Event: Ecuador Earthquake
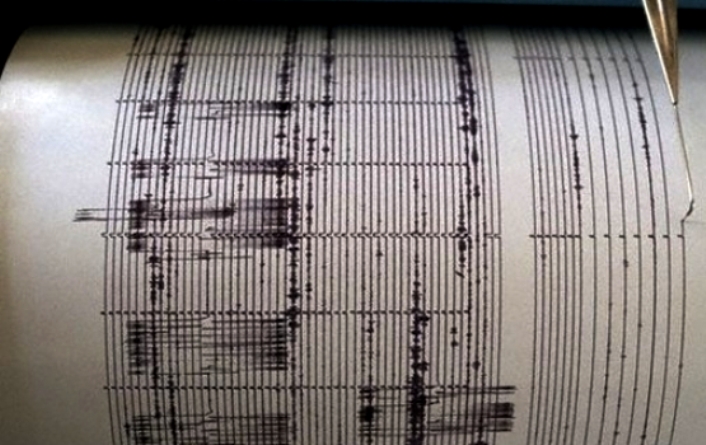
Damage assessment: no_damage